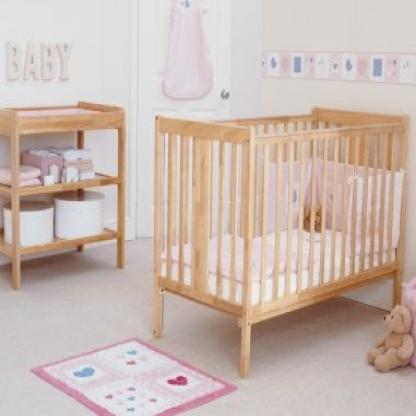
Scene: Indoor